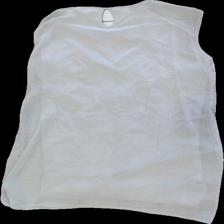
View: back
Type: Dress
Category: Ladies
Brand: Not in the list
Brand text on label: yest
Colors: Grey
Material: 100%polyester
Pattern: Floral print
Cut: Regular, C-collar
Size: 42
Season: Spring
Stains: Minor
Smell: Minor
Price range: <50
Recommended usage: Export